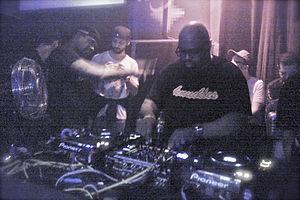
Frankie Warren Knuckles Jr., de son vrai nom Francis Warren Nicholls, Jr., né le 18 janvier 1955 dans le quartier du Bronx à New York et mort le 31 mars 2014 à Chicago, est un disc jockey et compositeur américain de musique électronique. Il est surnommé le « Parrain de la house », un genre musical à la création duquel il a participé et dont certains le considèrent comme le créateur.